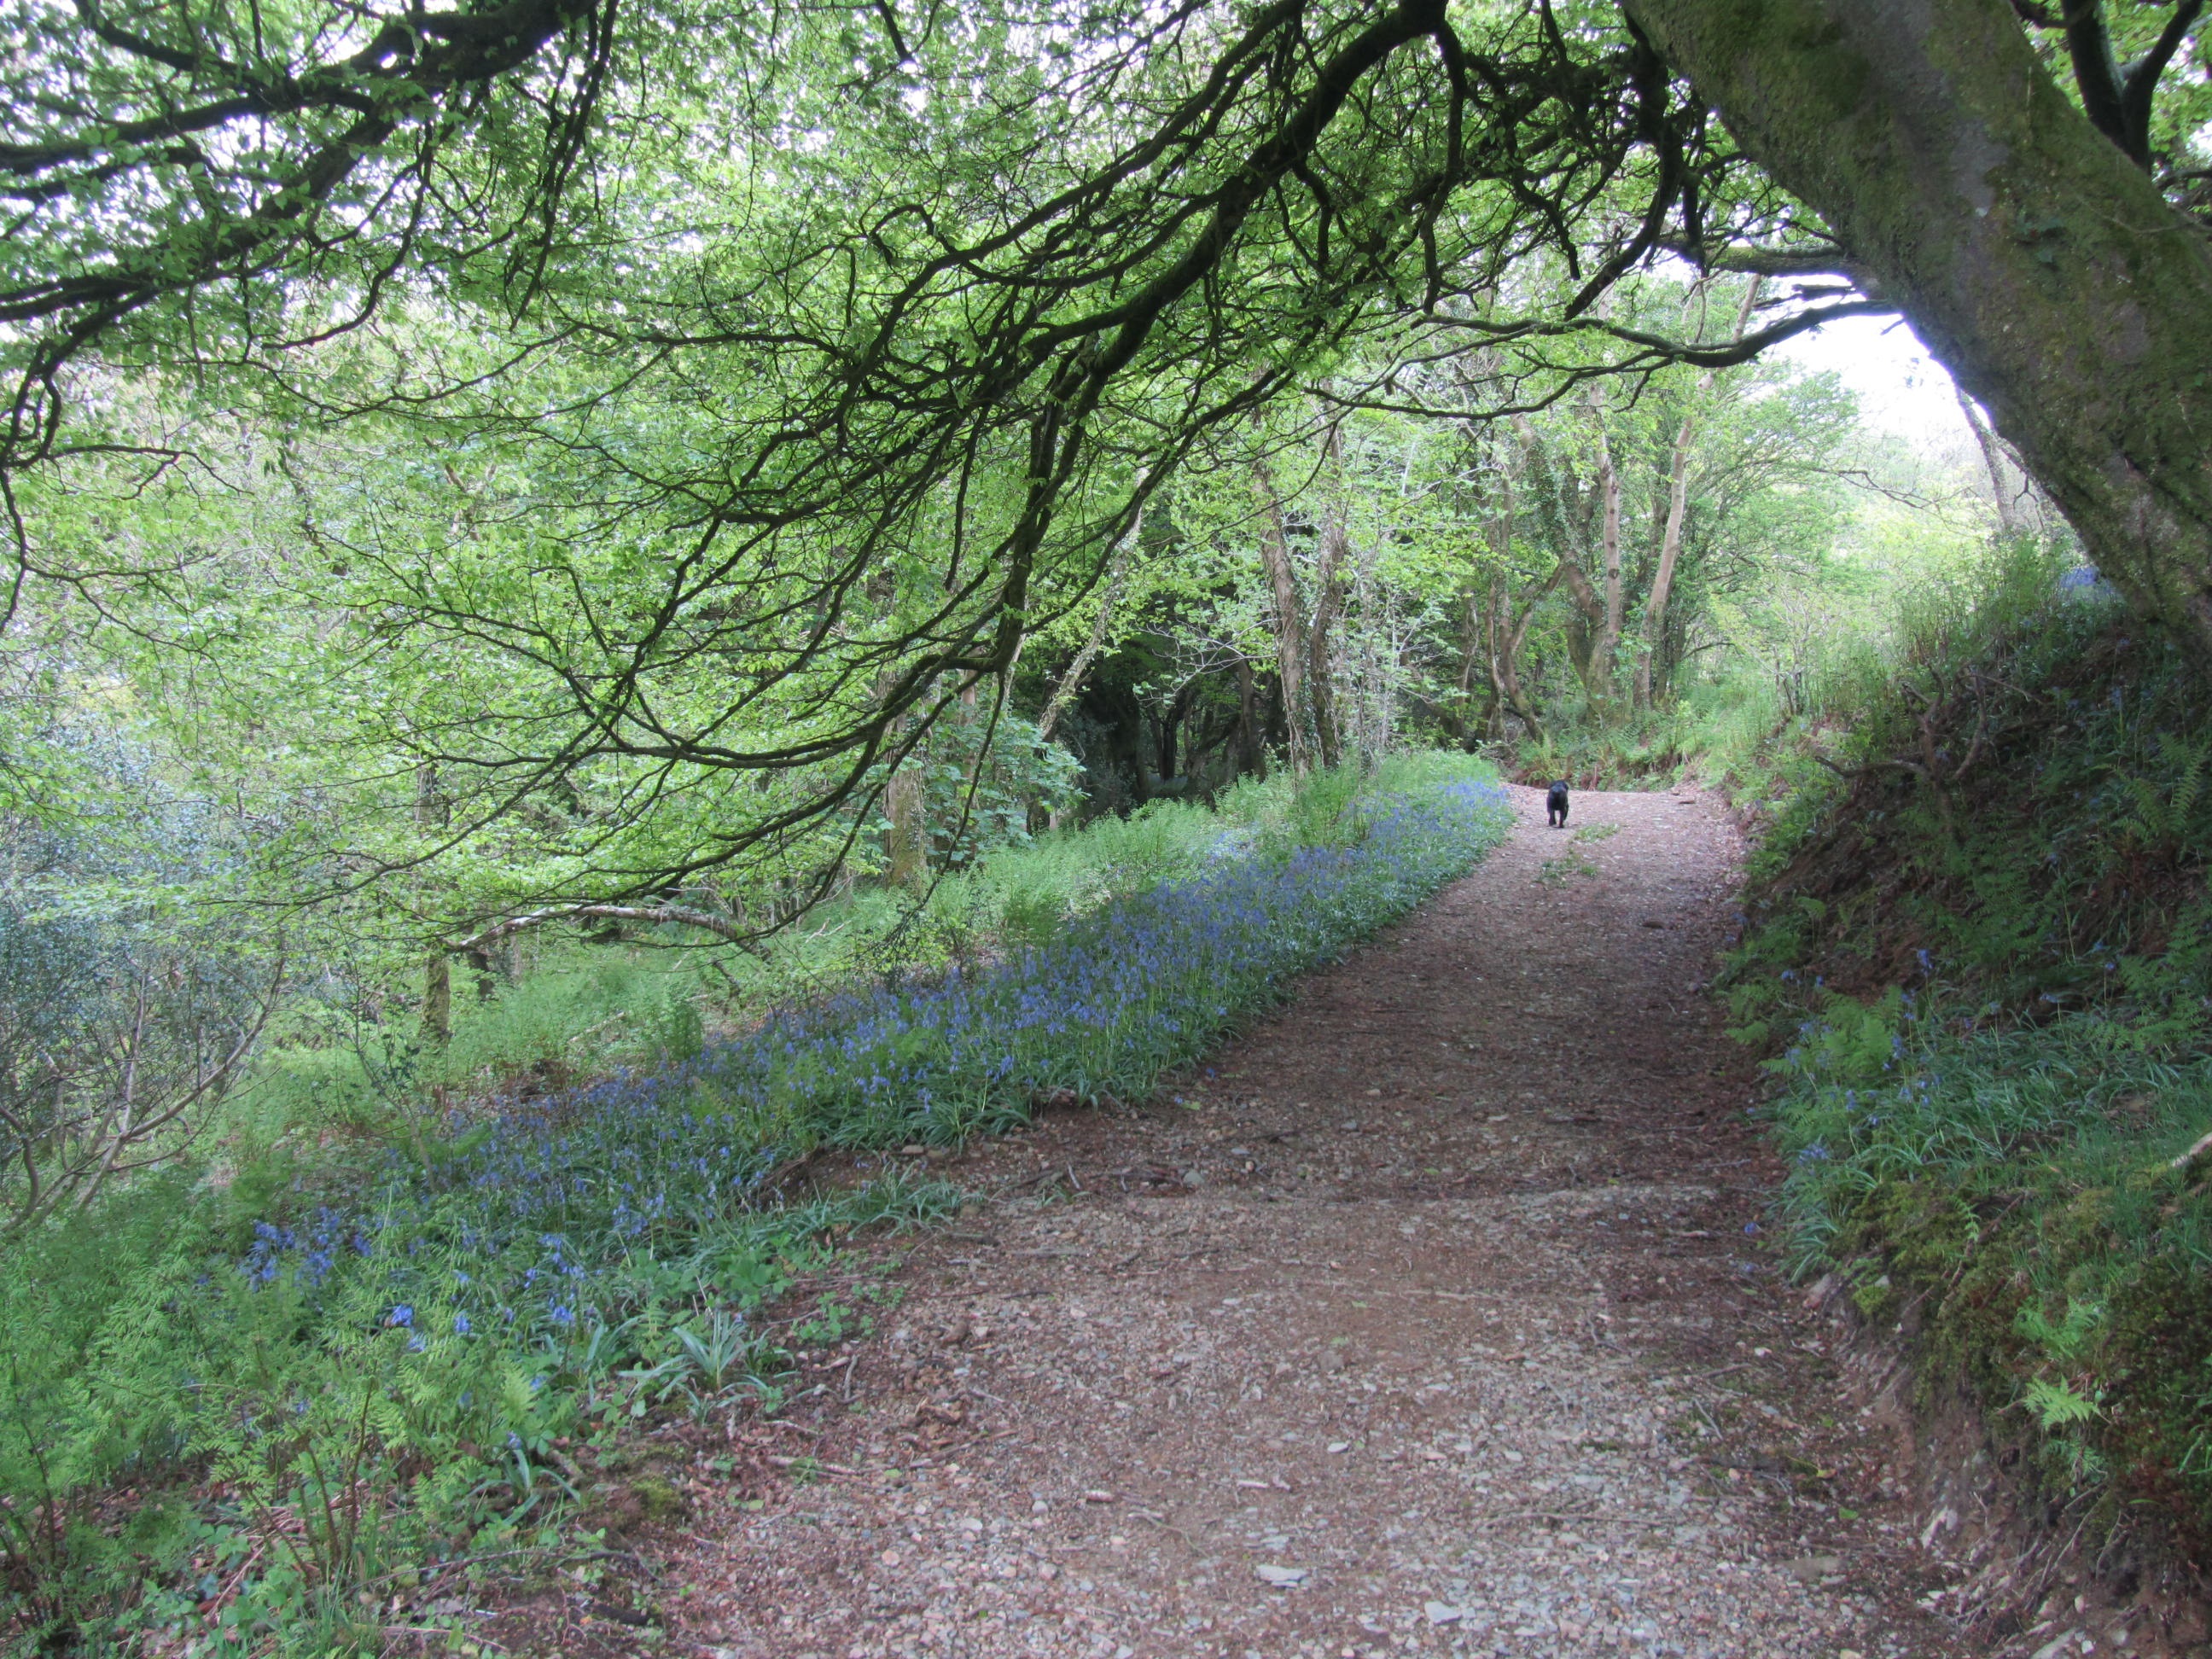
landscape, tree, nature, forest, path, walking, wood, track, hiking, trail, countryside, hill, flower, view, dog, valley, country, tourist, walk, bell, wild, stream, pet, trek, rural, spring, green, scenic, hike, natural, park, scenery, fresh, blue, exercise, tourism, flora, waterway, bluebell, outdoors, uk, england, wales, trekking, shrub, deciduous, wildflowers, british, carpet, springtime, english, britain, united, kingdom, woodland, footpath, ecosystem, woody plant, temperate broadleaf and mixed forest, nonbuilding structure